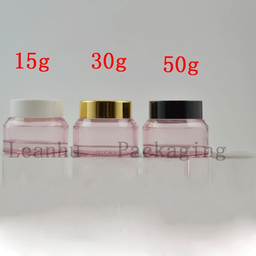
Label: glass